NASCAR Cup Series

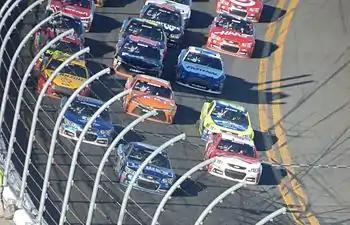
Jimmie Johnson leads a pack of Generation 6 cars three-wide multiple rows back in the 2015 Daytona 500.

In 2007, NASCAR introduced a radically new vehicle specification known as the "Car of Tomorrow" (CoT). The CoT made its debut at Bristol Motor Speedway in March 2007. Initially, it was only used at 16 selected events. While NASCAR had originally planned to wait until the start of the 2009 season to use the CoT in every race, the date was changed to the start of the 2008 season. Many drivers still had complaints about the CoT, but this new timeline was intended to help teams save money by giving them only one car specification to work on.